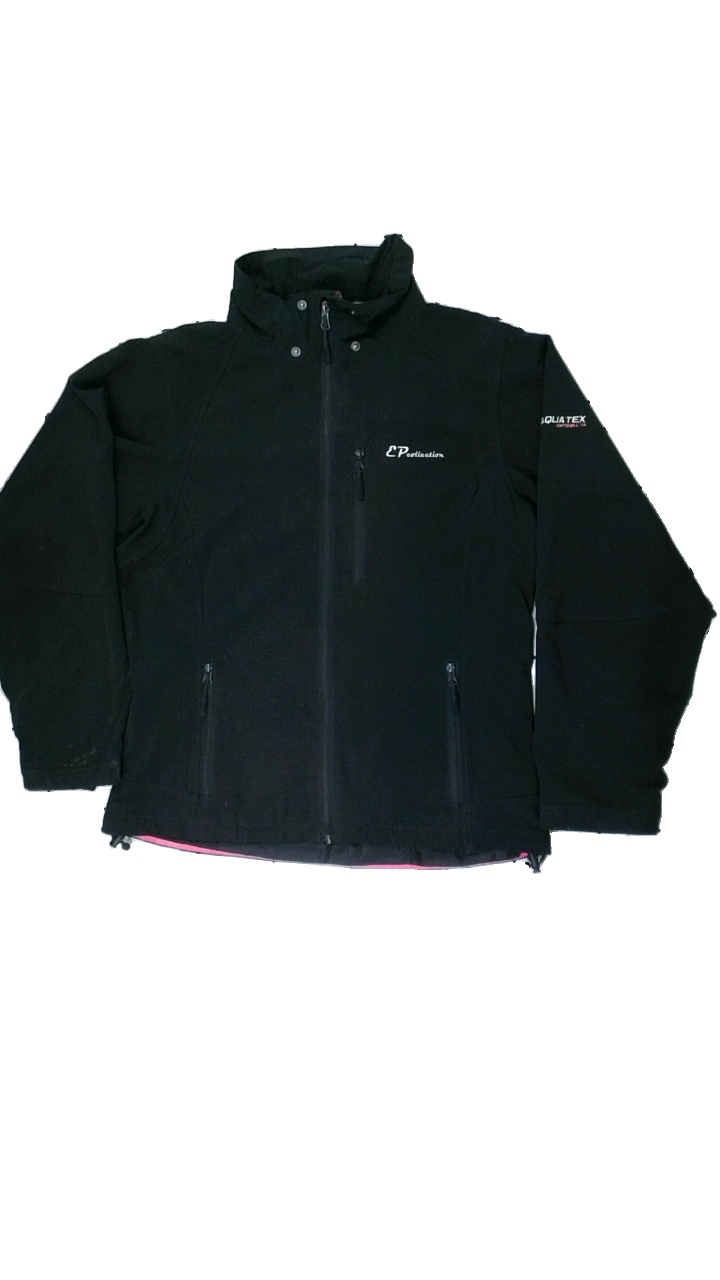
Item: Jacket (Ladies)
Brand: Ep Collection
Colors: Black, Pink
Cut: Regular
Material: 100% polyester, 100% polyester
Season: All
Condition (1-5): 3
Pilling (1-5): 5
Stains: Minor
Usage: Recycle
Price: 50-100